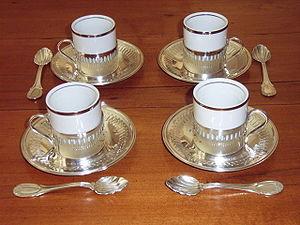
Cet article recense des types et dénominations de cuillères.
La cuillère à moka appartient à la grande famille des ustensiles dits de table. Elle se présente sous la forme d'un manche se terminant par une extrémité de forme creuse appelée le cuilleron. Le cuilleron est une extrémité concave prolongée par un plus fin manche, le matériau utilisé est souvent du métal ou de la terre cuite. C'est un ustensile servant à remuer le café dans un petit récipient tel qu'une tasse. Il s’agit, en général, d’y faciliter la dissolution du sucre, d’y exalter les saveurs ou d’en accélérer le refroidissement.